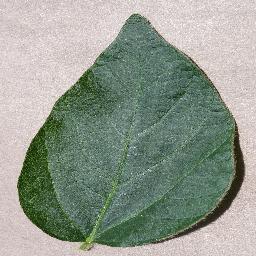
Label: Soybean___healthy